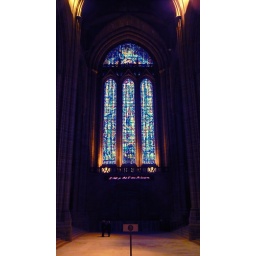
Beautiful stained glass window in Liverpool Cathedral